IPHWR

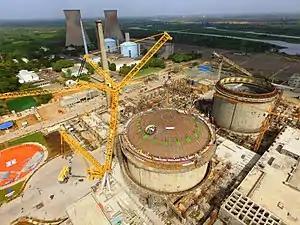
Kakrapar Atomic Power Station with two IPHWR-700 units under construction in the Indian state of Gujarat

The IPHWR (Indian Pressurized Heavy Water Reactor) is a class of Indian pressurized heavy-water reactors designed by the Bhabha Atomic Research Centre. The baseline 220 MWe design was developed from the CANDU based RAPS-1 and RAPS-2 reactors built at Rawatbhata, Rajasthan. Later the design was indigenised based on VVER technology which was scaled to 540 MWe and 700 MWe designs. Currently there are 18 units of various types operational at various locations in India (14 IPHWR-220, 2 IPHWR - 540 and 3 IPHWR-700) and 13 more IPHWR-700 reactors under construction/planned.